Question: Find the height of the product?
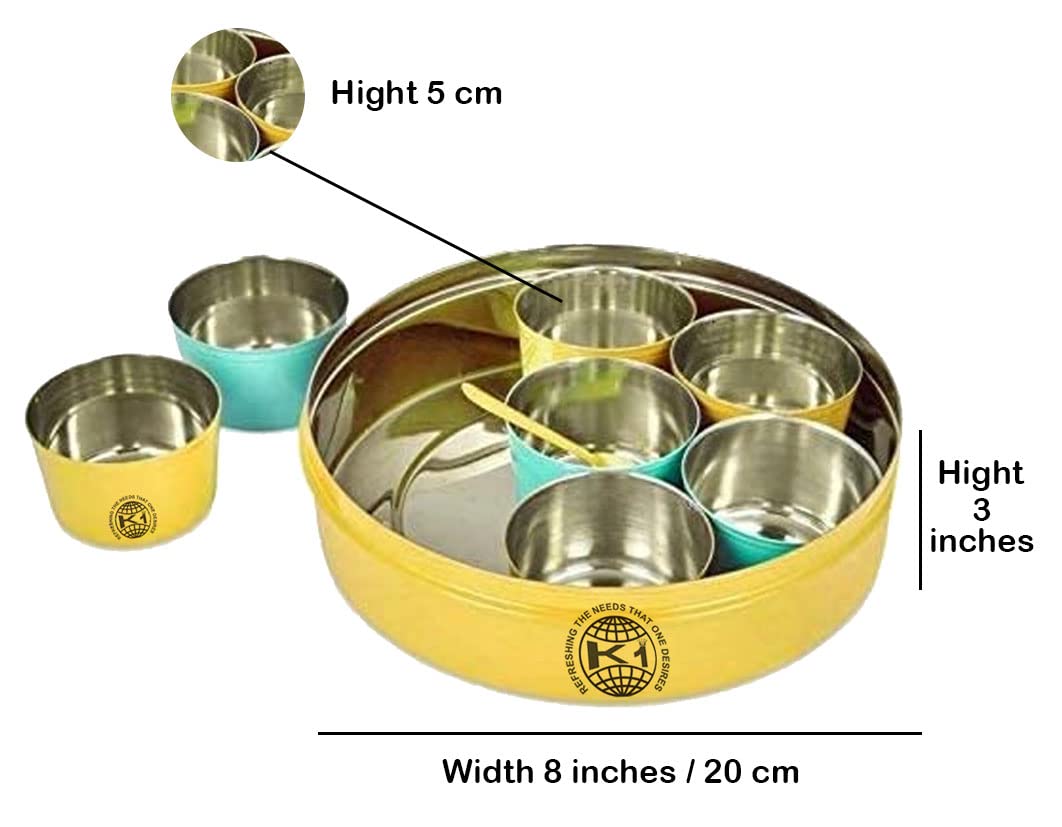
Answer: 3.0 inch